Dąbrówka High School (Poznań)

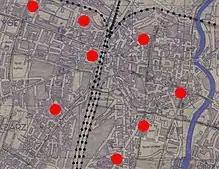
location of Dąbrówka sites in Poznań

Banking on earlier enhanced German curriculum experience, in the 1994/95 schooling year Dąbrówka opened a bi-lingual Polish-German unit; apart from a similar Polish-French one, operated by the , the initiative was a unique one in Poznań and in the Wielkopolska region. The bi-lingual curriculum covered a 5-year scheme, including the 0 grade for oldest primary school students. Its scope was systematically broadened; in the late 1990s the school embarked also on a number of programs financed by the Bundesrepublik and related to promotion of German culture and language. Dąbrówka commenced courses preparing for the Deutsches Sprachdiplom exam, which was for the first time offered in 1999; since then DSD II has been crowning the teaching of German in the school every year.